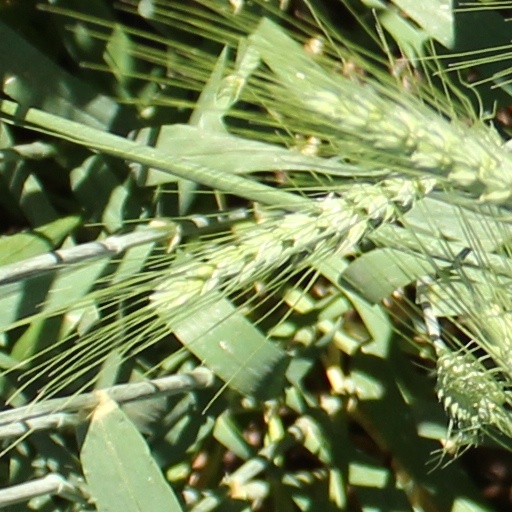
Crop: wheat